Arnulfo Arias

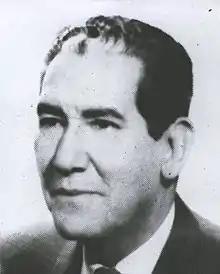
Arnulfo Arias in 1968

Arnulfo Arias Madrid (15 August 1901 – 10 August 1988) was a Panamanian politician, medical doctor, and writer who served as the President of Panama from 1940 to 1941, again from 1949 to 1951, and finally for 11 days in October 1968.